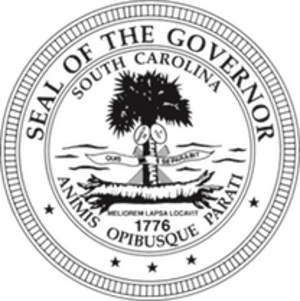
Le gouverneur est le chef de l'exécutif de l'État de Caroline du Sud, le gouvernement de Caroline du Sud. Il est ex officio commandant en chef de la Garde nationale de l'État lorsque celle-ci n'est pas appelée pour un usage fédéral.